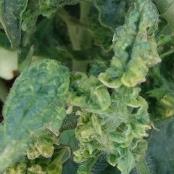
Crop: Tomato
Condition: virosis-d